Charles Wilson Killam

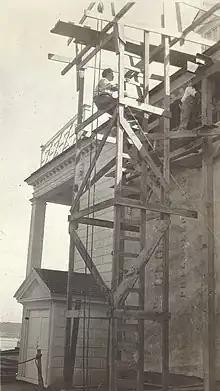
Killam performing restoration work at Mount Vernon (1932).

Killam also played a key role in developing a new council-manager form of charter, known as Plan E by Cambridge, for the city of Cambridge. This charter includes a weak mayor elected by the City Council from among its members addition to an appointed city manager who handles day-to-day city operations. In 1938, Killam traveled throughout the Midwestern United States to research the advantages and disadvantages of this form of charter. He visited cities such as Milwaukee, Cincinnati, and Cleveland which had recently adopted this form of government. He "visited twenty-one cities and interviewed five mayors, ten city managers, twelve editors, twenty past or present city officials, three labor men, and thirteen officers of citizens' organizations." During his trip, Killam interviewed notable city leaders such as Harold Hitz Burton, Daniel Hoan, and Charles Phelps Taft II. Upon returning, he strongly recommended that Cambridge adopt this form of Council-Manager city charter and became a key contributor to its development and implementation by Cambridge in 1940. Over 80 years later, Cambridge still operates under this Plan E charter.